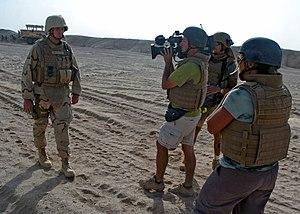
Un correspondant de guerre est un journaliste qui rapporte des faits relatifs à un conflit militaire. Il peut se trouver dans les zones de combat, intégré dans une des forces en présence ou plus à l'arrière. Il peut étudier les aspects militaires, politiques et géopolitiques, mais aussi les aspects diplomatiques, économiques et humanitaires.